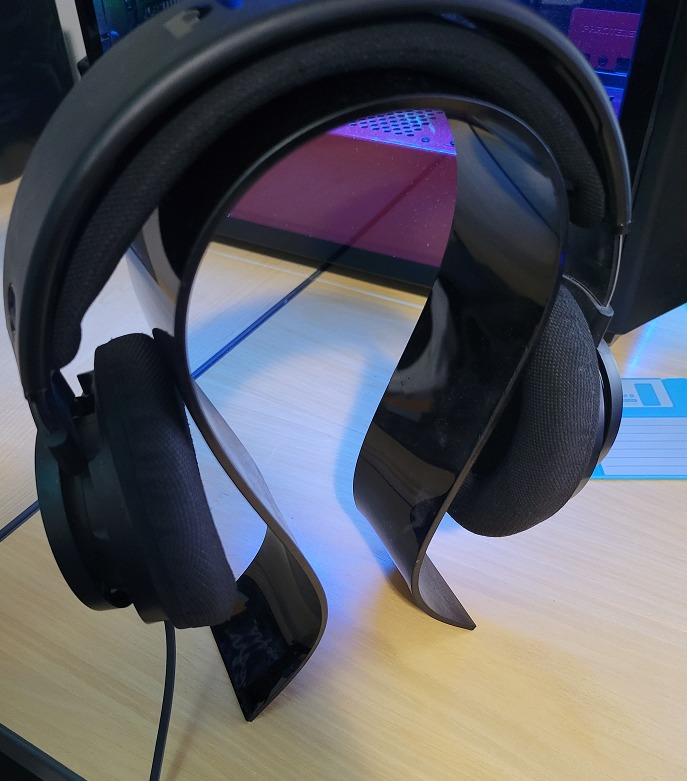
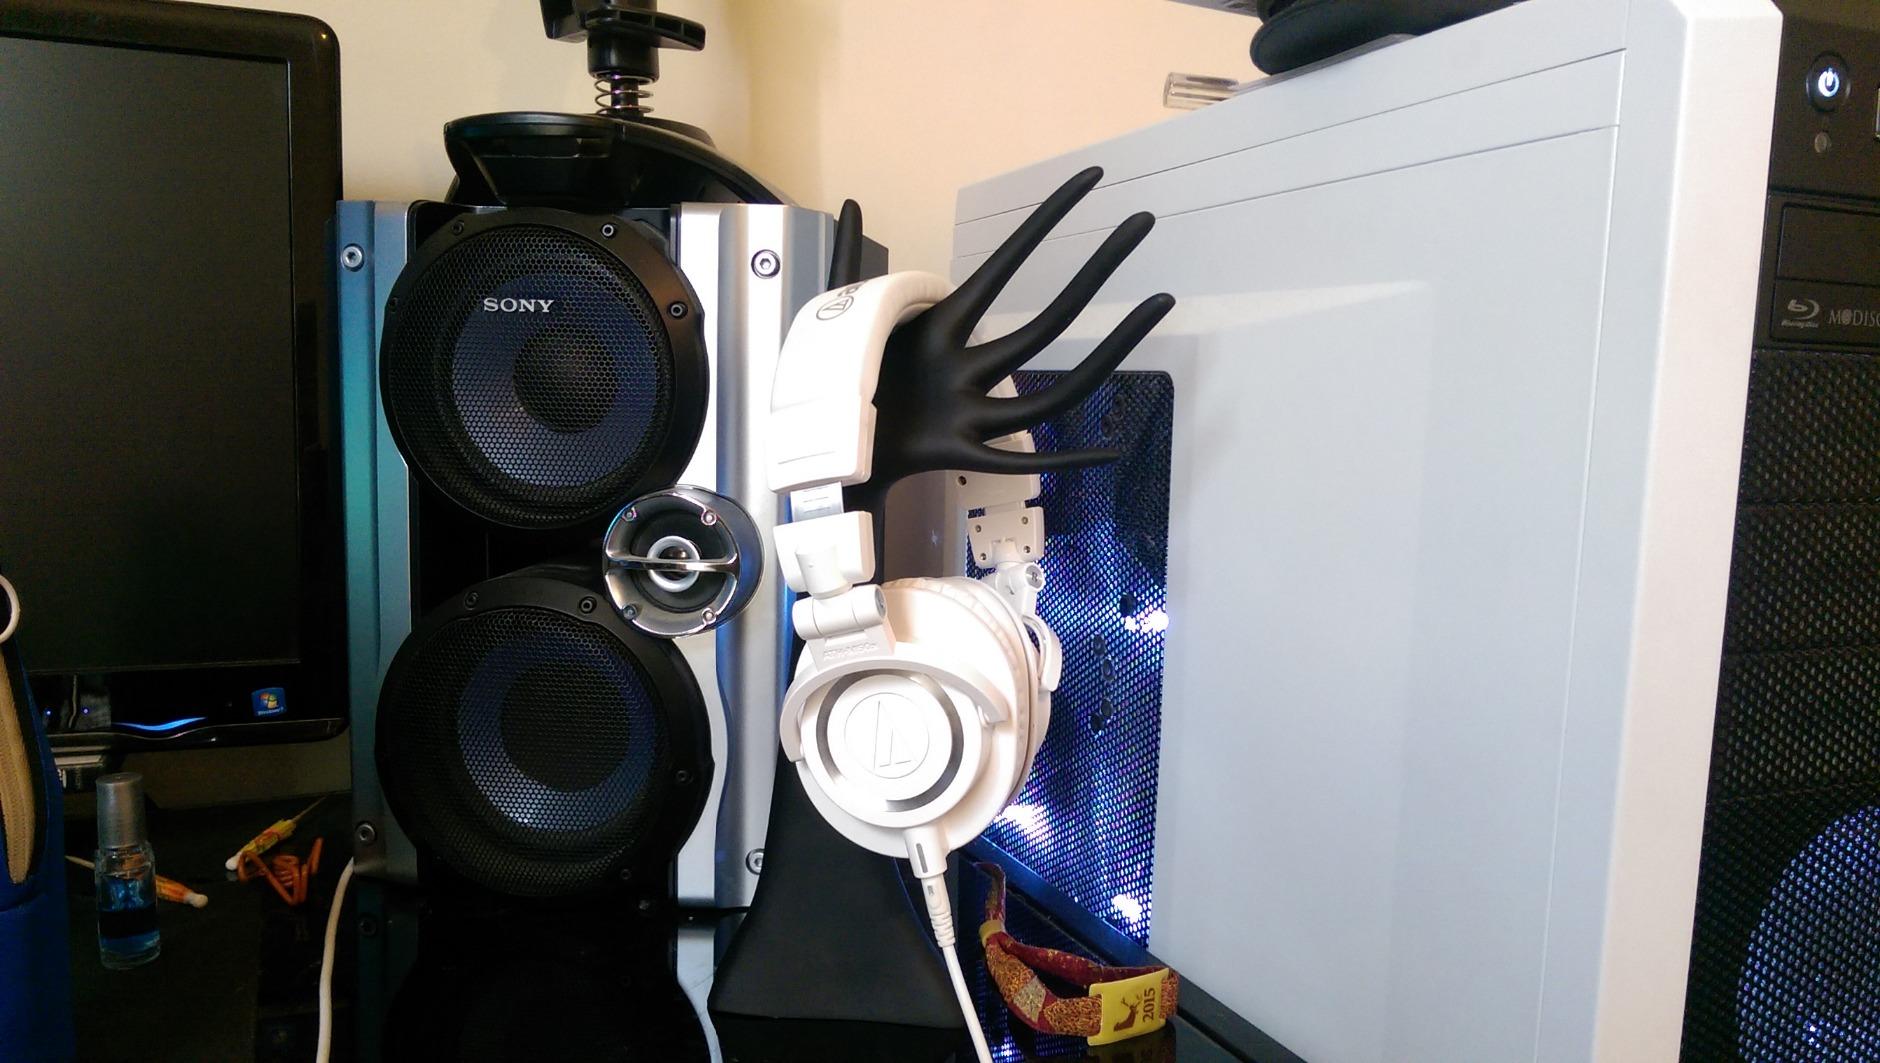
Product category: headphones
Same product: no